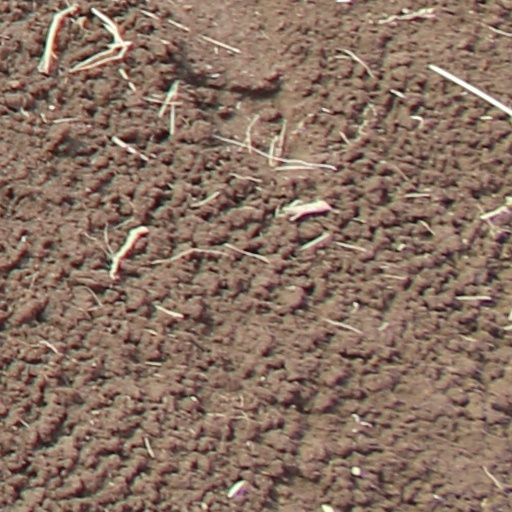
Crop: wheat